Arthur Singe

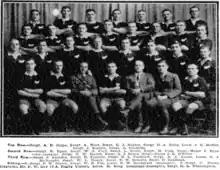
New Zealand army team to South Africa in 1919. Singe is in the back row on the left.

Singe was named in the team to tour South Africa on the way back to New Zealand. They set sail on 7 June. They played 15 matches in total with large crowds at many of them. Singe was a first choice player and he played in the majority of the games including the first two at Newlands which were won 8–6 and drawn 3–3 against Western Province Country and Western Province Town Clubs respectively. He played against Orange Free State at Bloemfontein in a 16–5 win and later played in the last match of the tour against Natal at Durban which was won 11–4 before Singe and the team departed for New Zealand after several years away from home.